Abdi Farah Said Juha

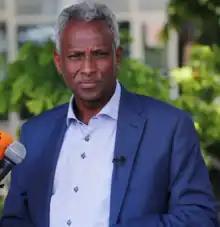
Wasiir Juxaa in 2017

Abdi Farah Saed Juxa is a Puntland politician currently serving as the Puntland minister of interior. He previously served as Puntland's minister of education. On 21 March 2017, he was appointed as Somalia's Minister of Interior and Federal Affairs by Prime Minister Hassan Ali Khaire. Juxaa has been served Puntland Minister of Interior Affairs since 28 September 2022.